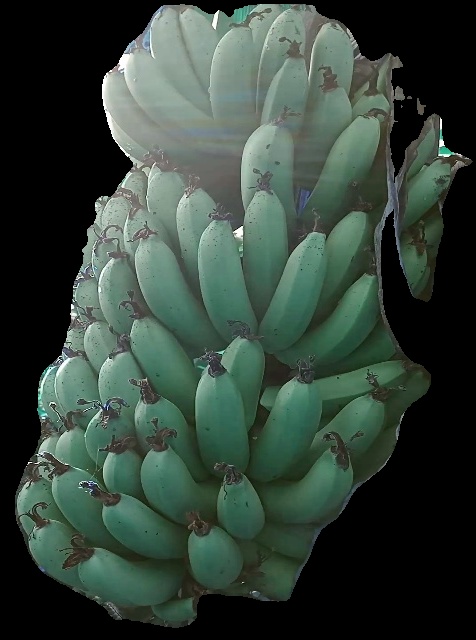
Variety: pachbale
Grade: grade1